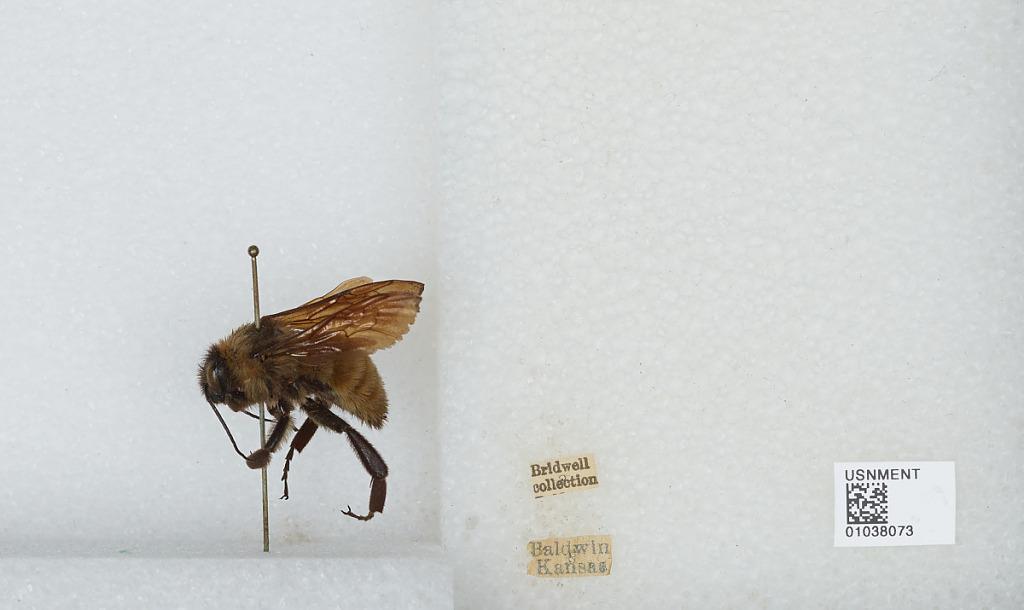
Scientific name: Bombus (Fervidobombus) pensylvanicus pensylvanicus (De Geer)
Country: United States
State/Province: Kansas
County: Douglas
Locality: Baldwin
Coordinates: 38.7775, -95.1875